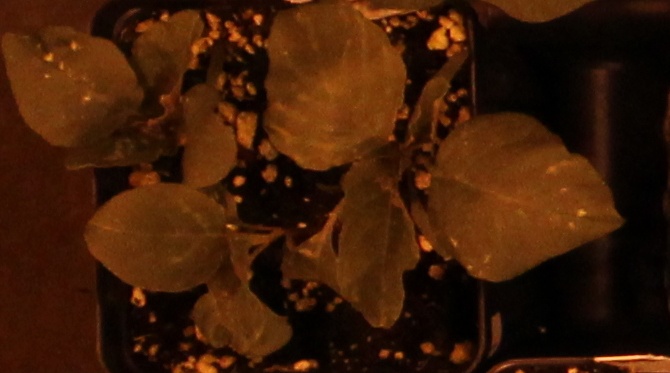
Label: Redroot Pigweed